Paul of Dune

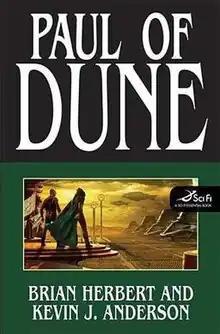
First edition cover

Paul of Dune is a 2008 science fiction novel written by Brian Herbert and Kevin J. Anderson, set in the "Dune" universe created by Frank Herbert. Released on September 16, 2008, it is the first book in the "Heroes of Dune" series and chronicles events between Frank Herbert's "Dune" (1965) and "Dune Messiah" (1969), as well as between "Dune" and its 2001 Brian Herbert and Kevin J. Anderson prequel, "".